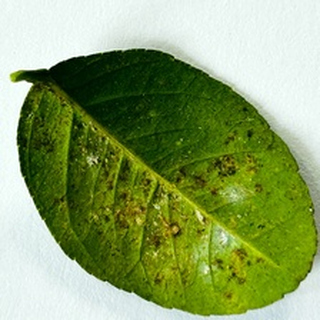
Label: lemon_bacterial_blight